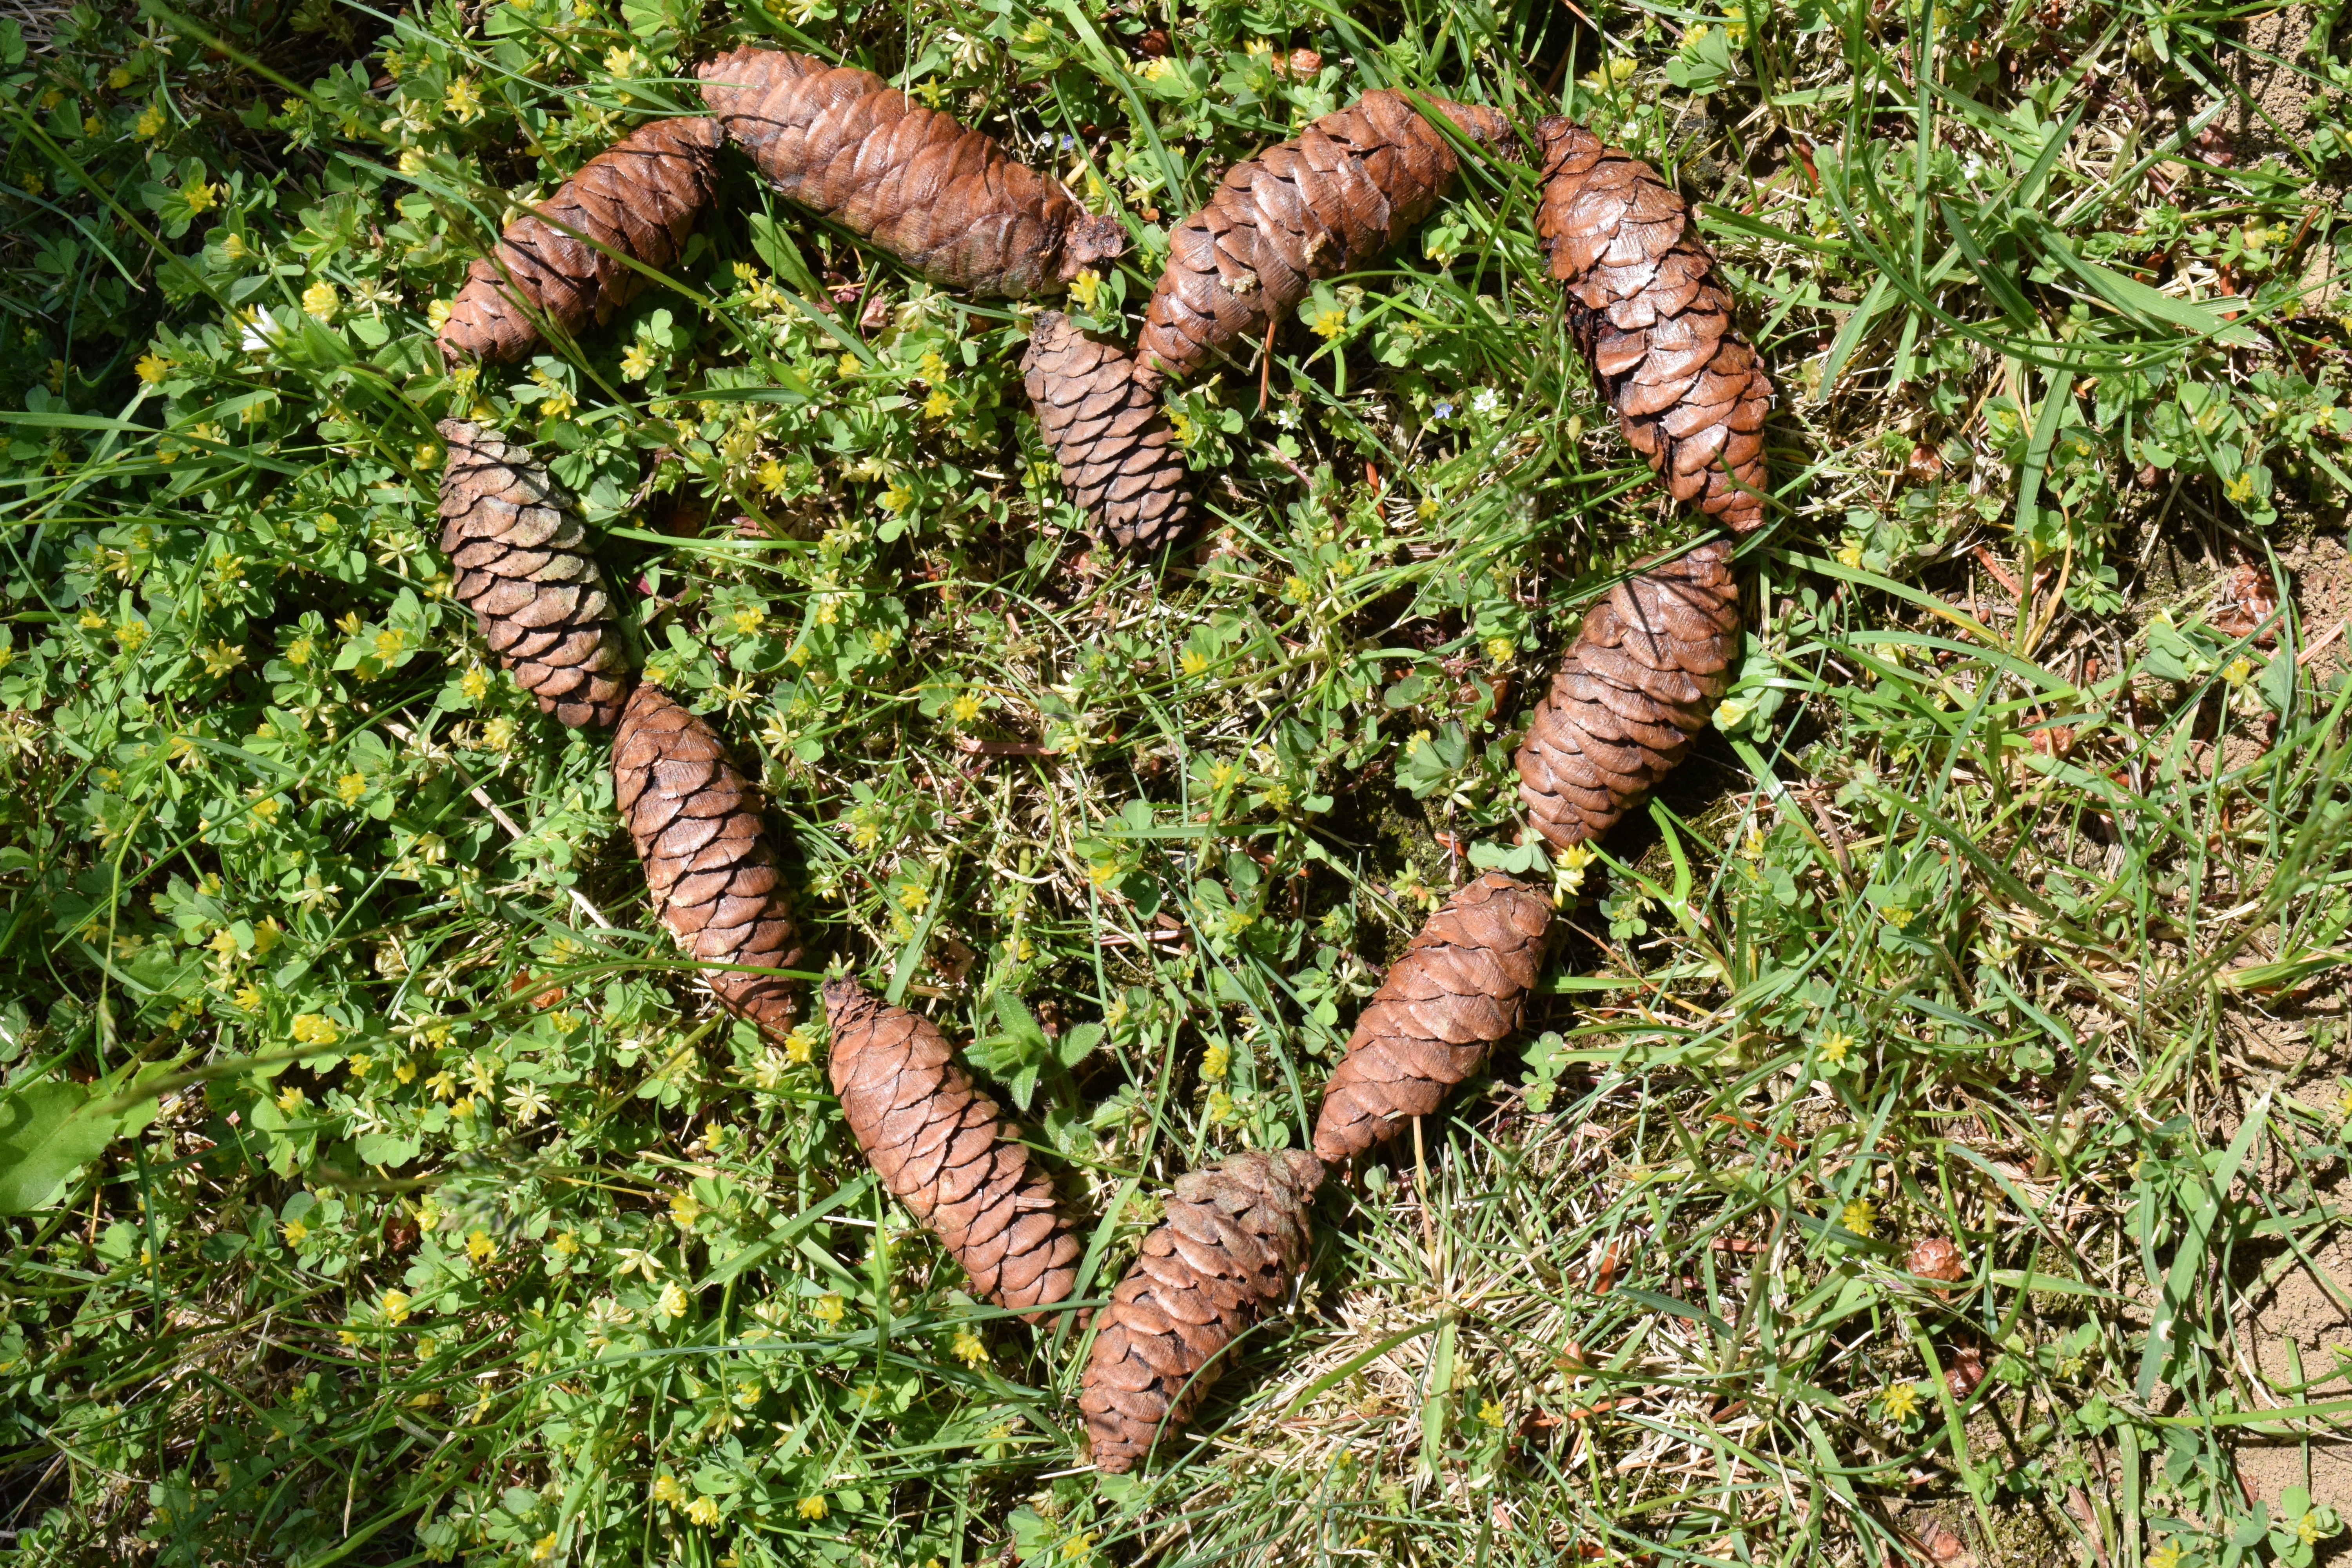
tree, nature, forest, branch, plant, leaf, trunk, rustic, wildlife, love, heart, jungle, produce, soil, botany, fauna, native, tap, spruce, rainforest, welcome, beautiful, habitat, pine cones, simply, flowering plant, natural environment, grass family, woody plant, land plant, ferns and horsetails